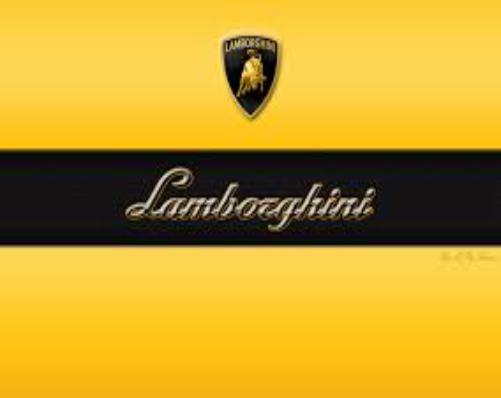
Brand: Lamborghini
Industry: Transportation